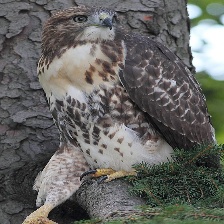
Species: RED TAILED HAWK
Scientific name: BUTEO JAMAICENSIS